Craigslist

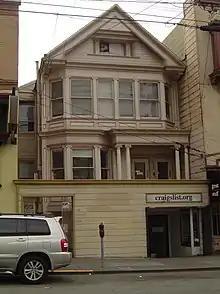
Craigslist headquarters in the Inner Sunset District of San Francisco prior to 2010

The site serves more than 20 billion page views per month, putting it in 72nd place overall among websites worldwide and 11th place overall among websites in the United States (per Alexa.com on , 2016), with more than unique monthly visitors in the United States alone (per Compete.com on , 2010). With more than new classified advertisements each month, Craigslist is the leading classifieds service in any medium.